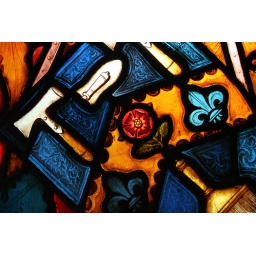
A close detail of the crest of the Worshipful Company of Plaisterers in a stained glass window beside a stairwell in the Guildhall.